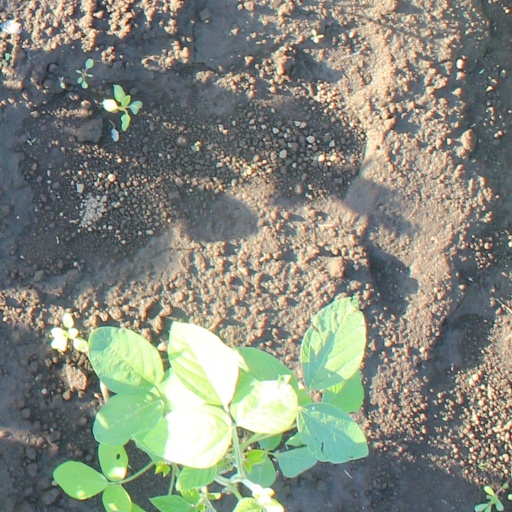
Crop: soybean